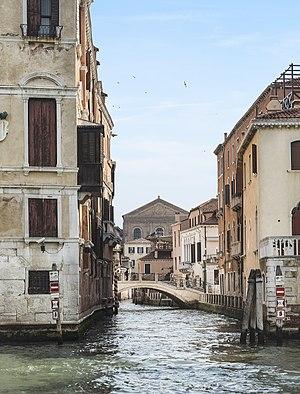
Le rio de Noal est un canal de Venise dans le sestiere de Cannaregio.
Le Grand Canal est la principale artère maritime qui traverse Venise, en Italie.